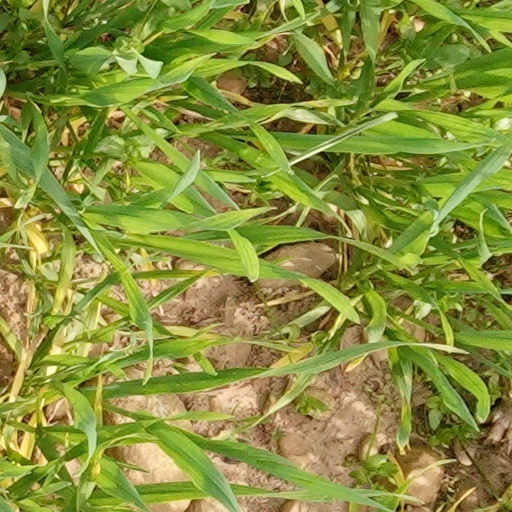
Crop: wheat